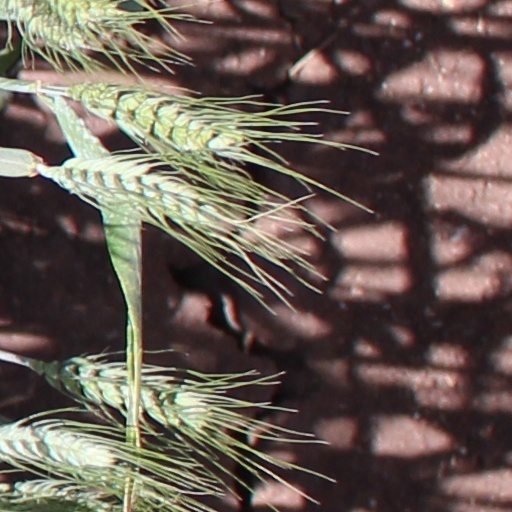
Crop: wheat